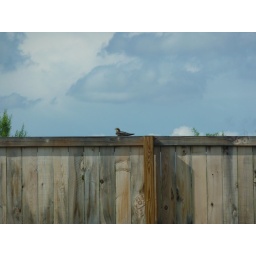
Here is a bird sitting on my fence in my backyard. Wish my camera had more zoom.